La Madeleine-Bouvet

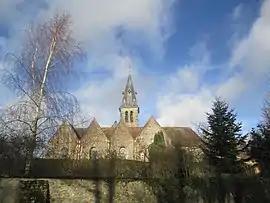
The church in La Madeleine-Bouvet

La Madeleine-Bouvet is a commune in the Orne department in north-western France.